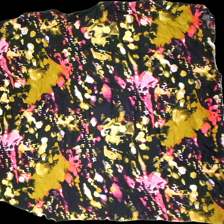
View: back
Type: Dress
Category: Ladies
Brand: Missing
Colors: Black, Yellow, Pink, Multicolor
Material: 100% viscose
Pattern: Other
Cut: Oversize, Loose
Size: XXXL
Season: All
Stains: Minor
Smell: Major
Holes: Minor
Price range: <50
Recommended usage: Export